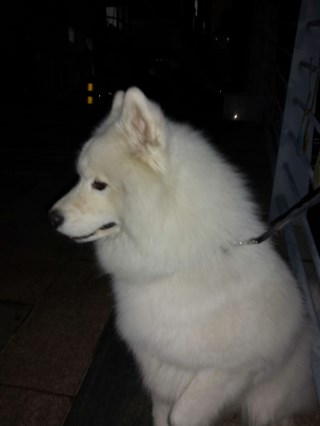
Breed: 2192-n000088-Samoyed